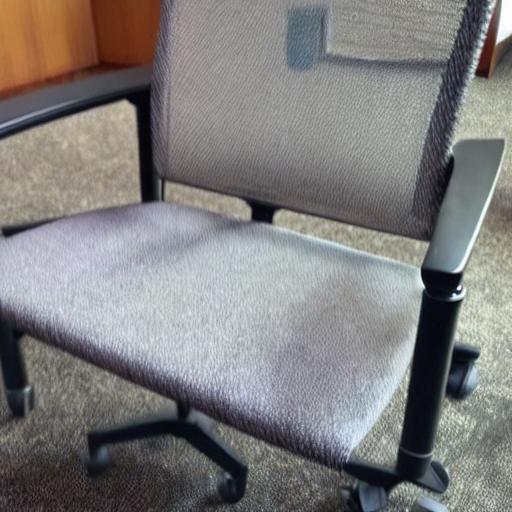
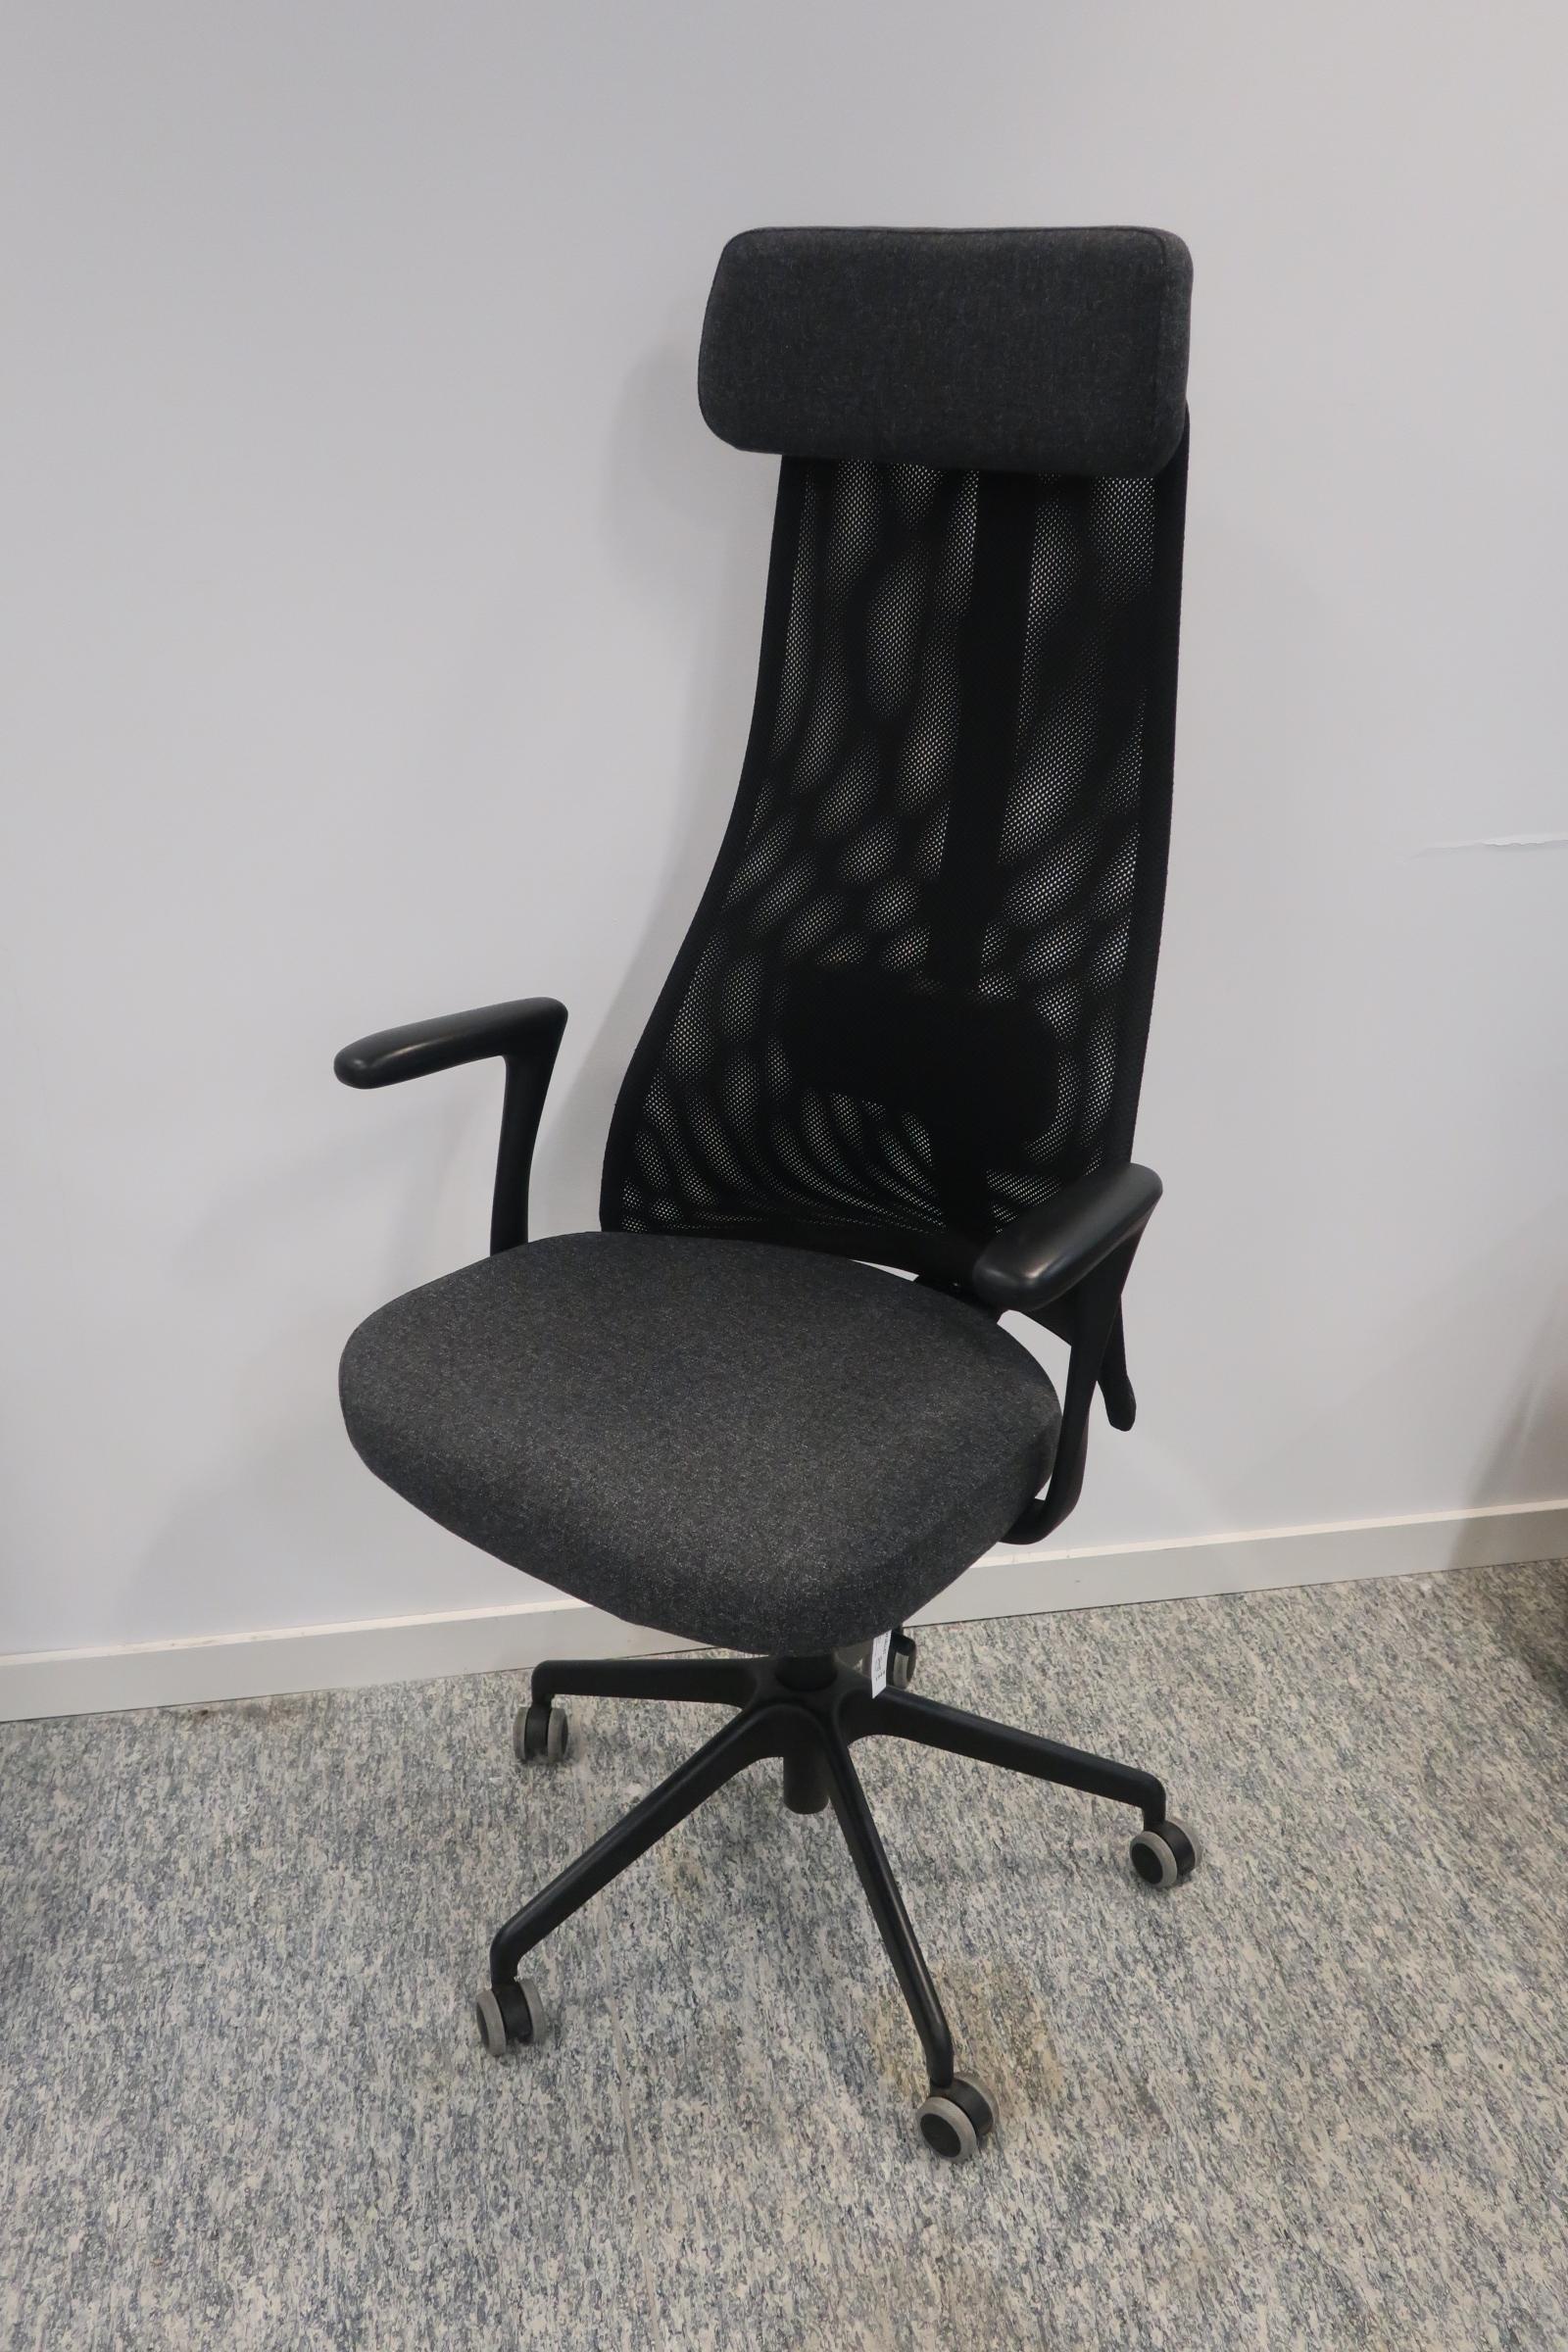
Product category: items_chair
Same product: no